Cedrus libani

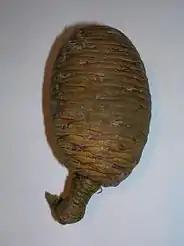

"Cedrus" is the Latin name for true cedars. The specific epithet refers to the Lebanon mountain range where the species was first described by French botanist Achille Richard; the tree is commonly known as the Lebanon cedar or cedar of Lebanon. Two to three distinct types are accepted as varieties: "C. libani" var. "libani", "C. libani" var. "brevifolia", and "C. libani" var. "stenocoma"; the last not being considered distinct by all authorities.